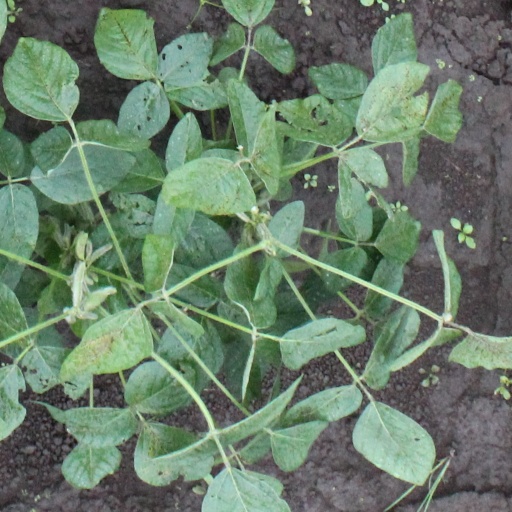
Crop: soybean